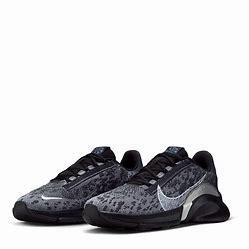
Brand: Nike
Model: Superrep Go